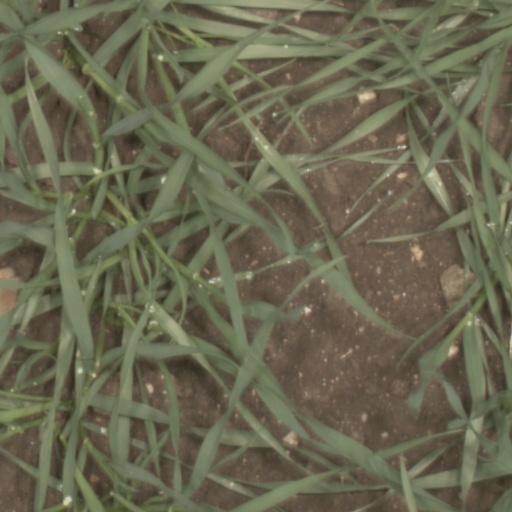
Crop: wheat